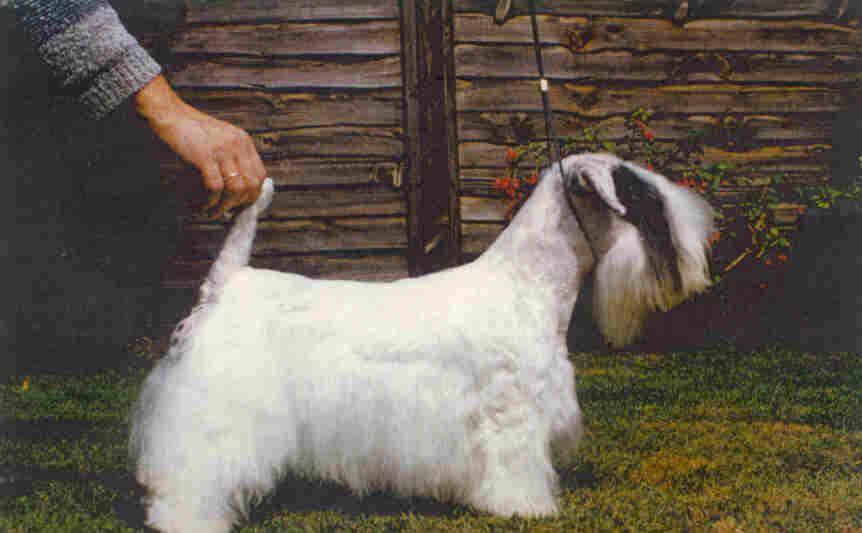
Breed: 211-n000058-Sealyham_terrier